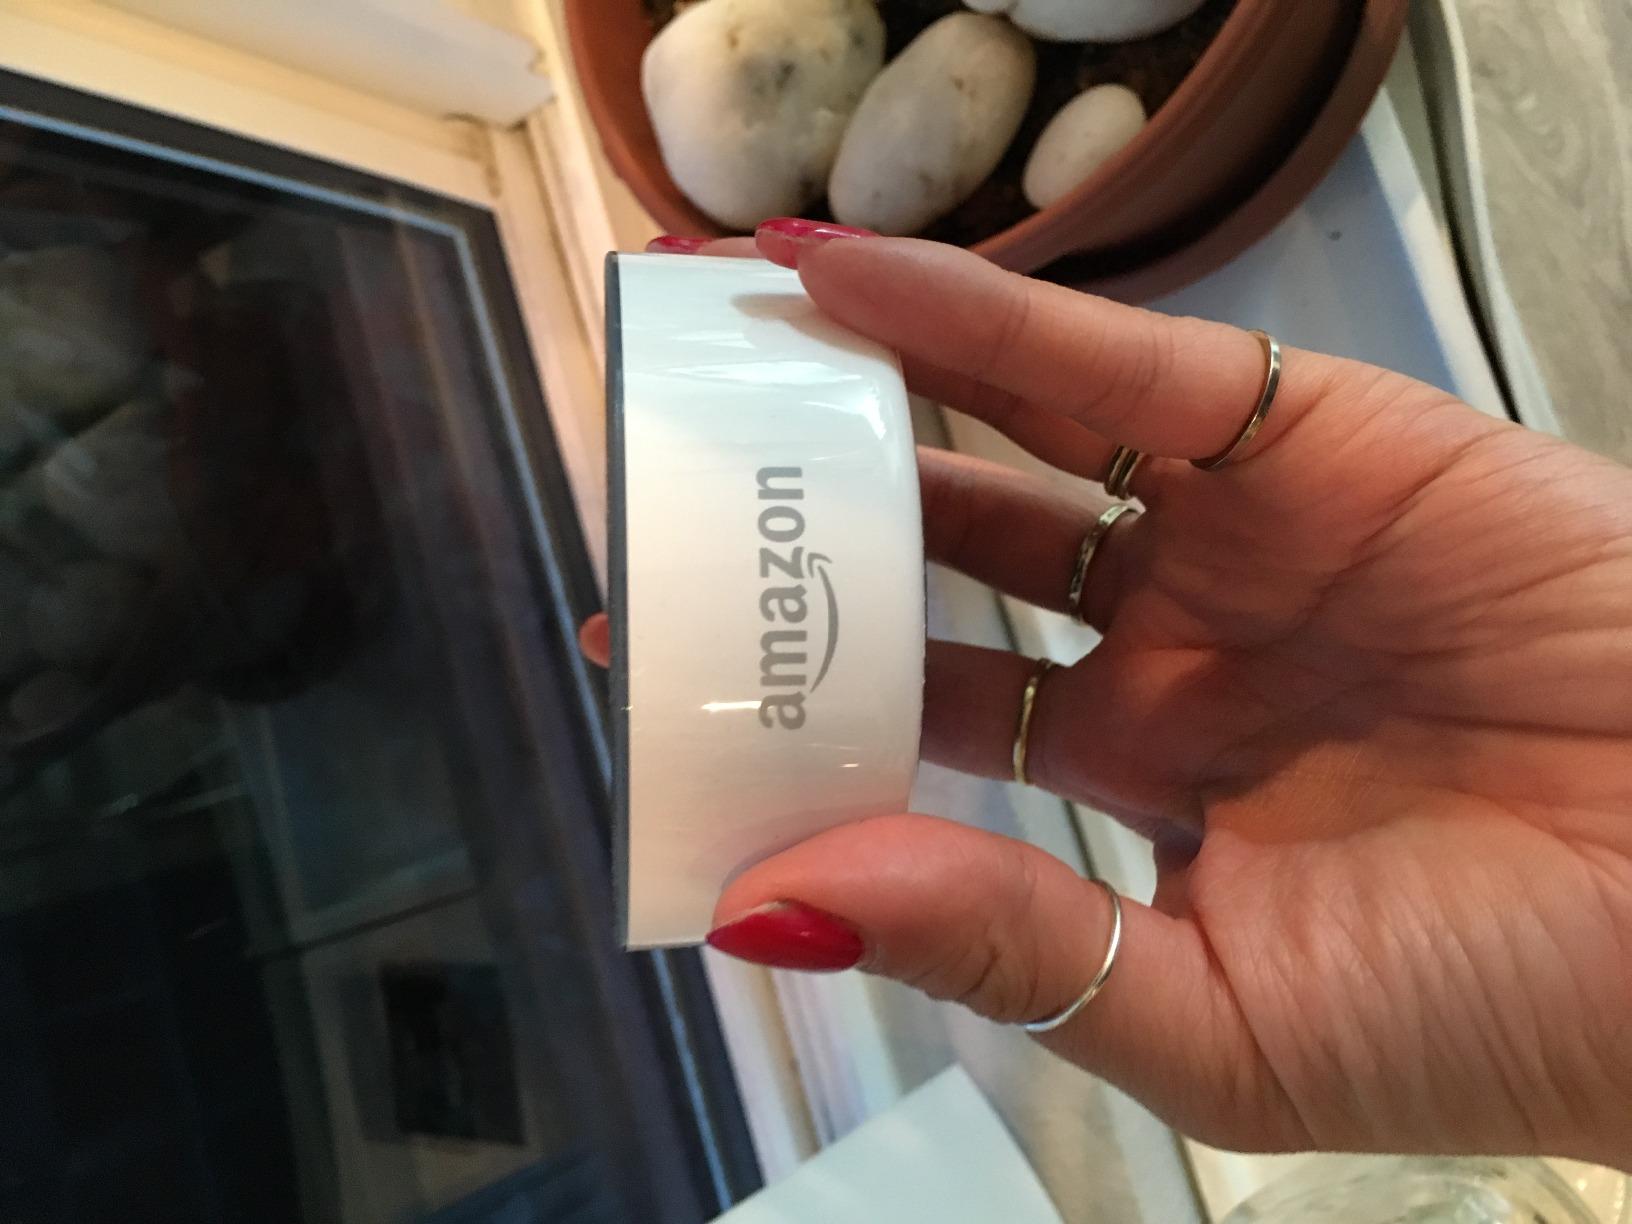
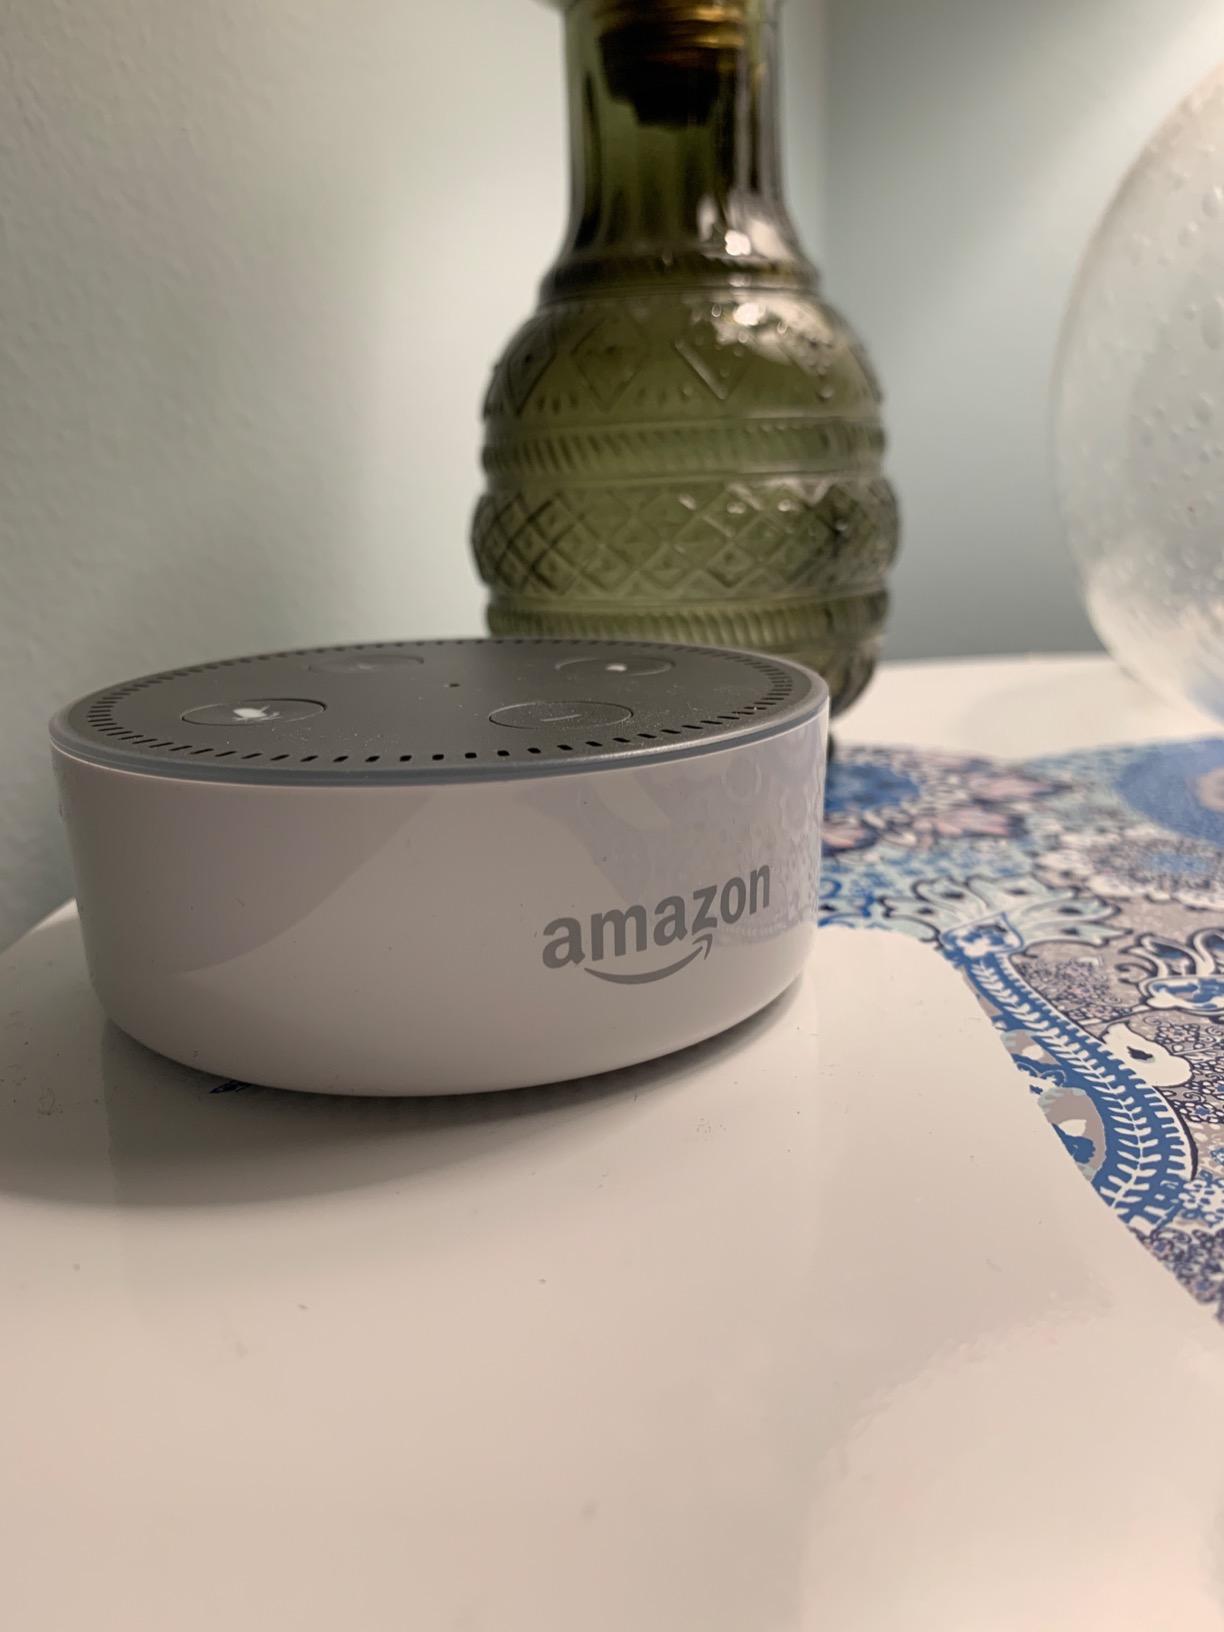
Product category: speaker
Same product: yes